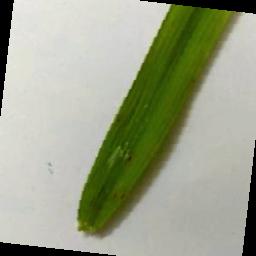
Label: Rice___Brown_Spot